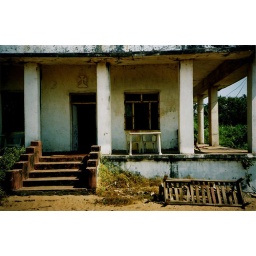
A house near the beach